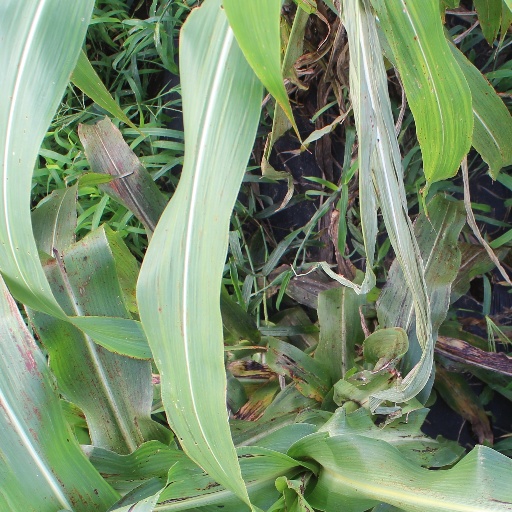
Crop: sorghum